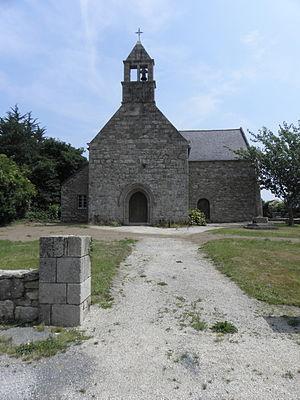
Chapelle de Kermaria-an-Lan en Squiffiec (22). Façade occidentale.
Squiffiec [skifjɛk] est une commune française située dans le département des Côtes-d'Armor en région Bretagne.